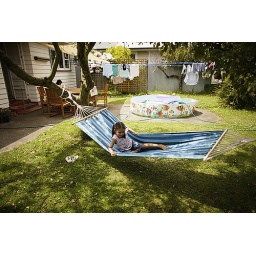
Six year old girl on blue hammock in garden